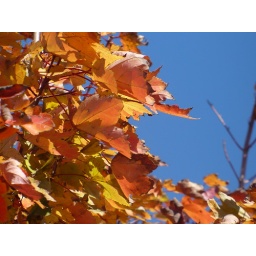
Florida fall against a bright blue sky in New Port Richey.